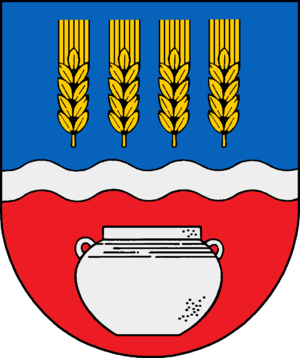
Pölitz est une commune allemande du Schleswig-Holstein, située dans l'arrondissement de Stormarn, à quatre kilomètres au sud de la ville de Bad Oldesloe. Pölitz fait partie de l'Amt Bad Oldesloe-Land qui regroupe neuf communes autour de Bad Oldesloe.